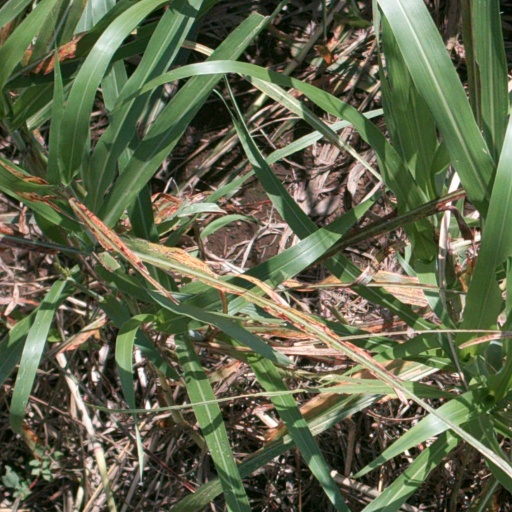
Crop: sorghum